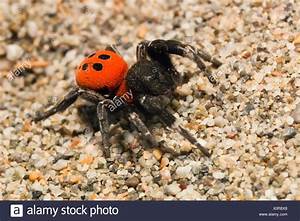
Label: ragno